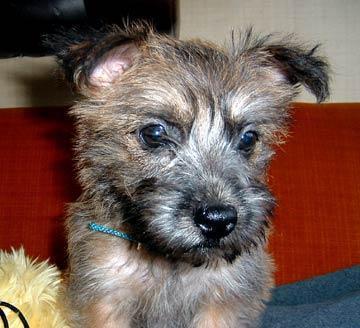
cairn